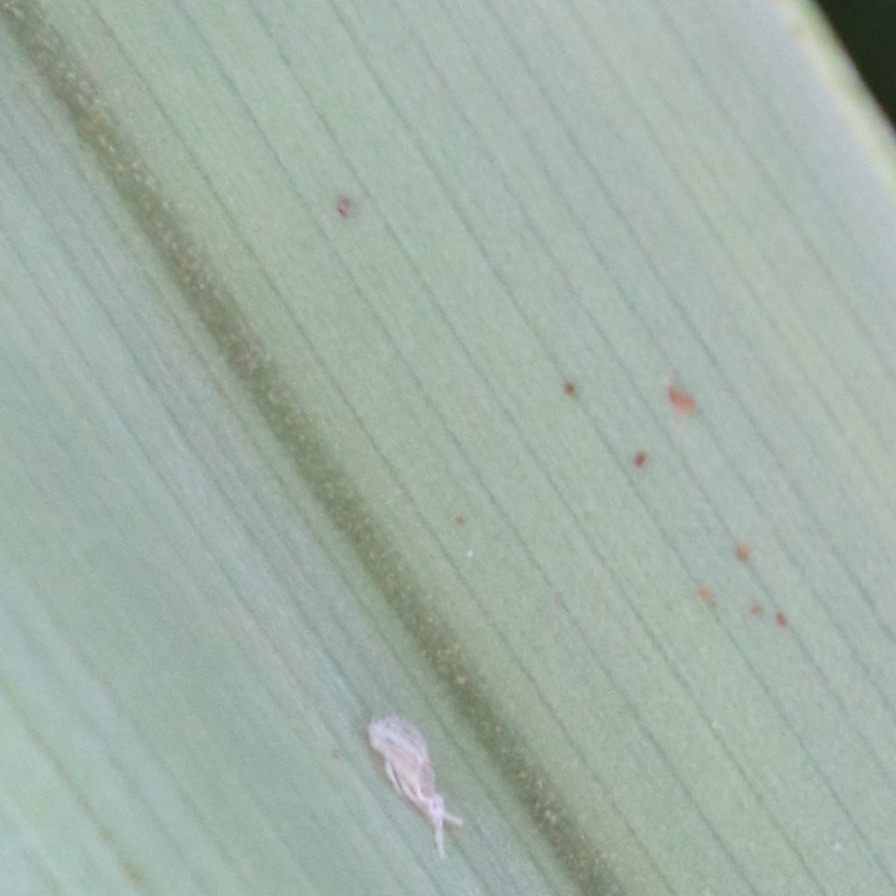
Label: Bug